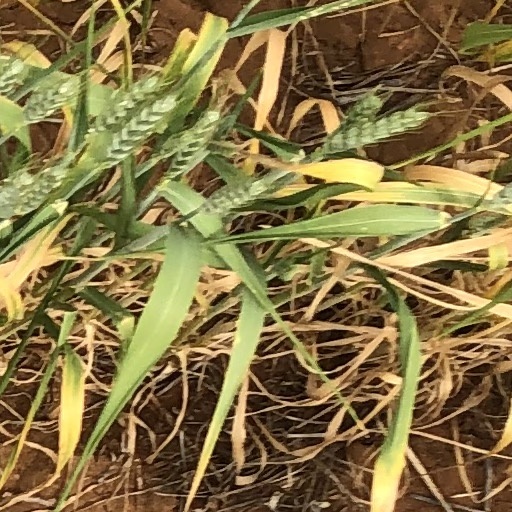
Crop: wheat